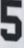
Number: 5